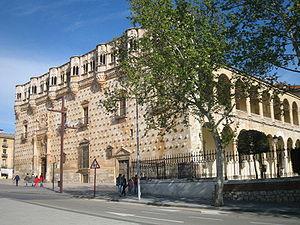
Le palais de l'Infantado est un palais de style gothique tardif situé à Guadalajara, commandé par Íñigo López de Mendoza, deuxième duc de l'Infantado à la fin du XVᵉ siècle.